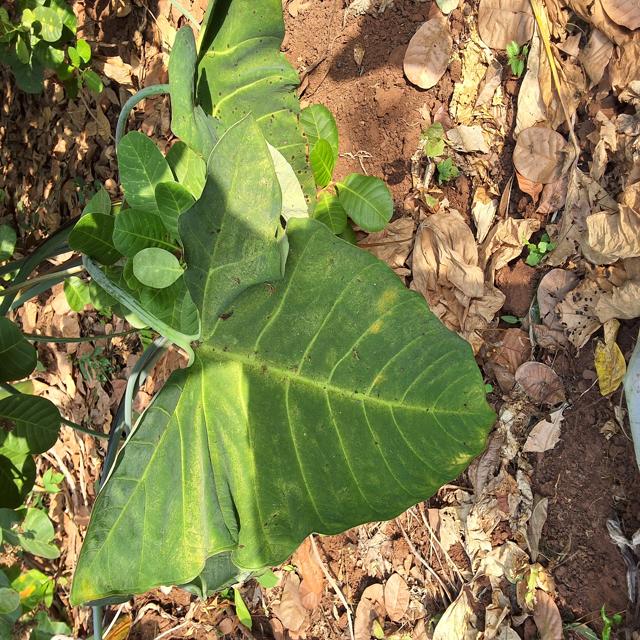
Label: Healthy